Answer in natural language. Considering the relative positions, is advanced coding ai to the left or right of Doorway? Choose between the following options: right or left
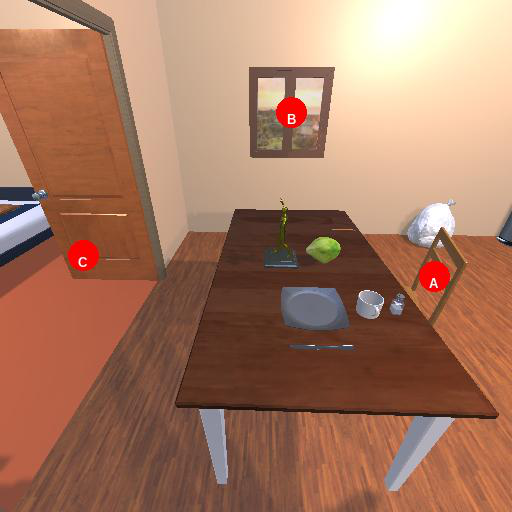
<answer>right</answer>